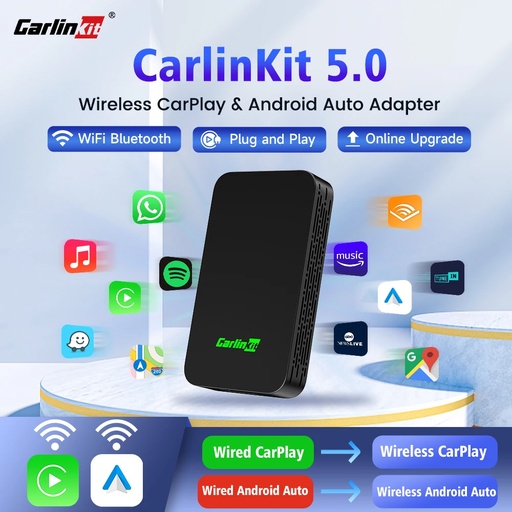
CarlinKit 5.0 2air Wireless CarPlay Adapter Android Auto Wireless Smart Box 2 in 1 For Volvo Benz Audi Kia Hyundai VW Mazda
Brand: Minha loja
Category: Vehicles & Parts > Vehicle Parts & Accessories > Motor Vehicle Electronics